After School Club

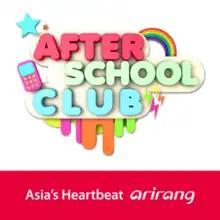

After School Club, often shortened to ASC, is a South Korean interactive music talk show that primarily airs on Arirang TV. Premiering on April 17, 2013, the show is currently co-hosted by Allen and Taeyoung of Cravity and Aaron Kwak. "After School Club"'s live broadcast spotlights Korean musicians, primarily K-pop idols and groups, and is spoken in English as the program is directed towards an international audience.